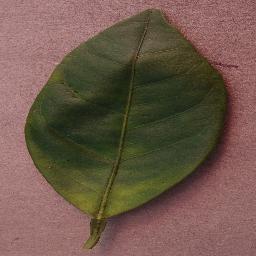
Label: Orange___Haunglongbing_(Citrus_greening)